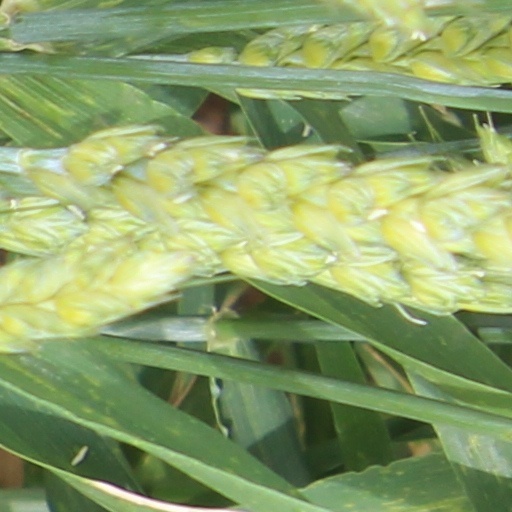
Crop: wheat